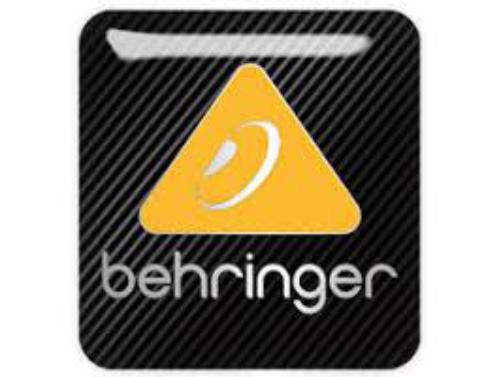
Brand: Behringer
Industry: Electronic